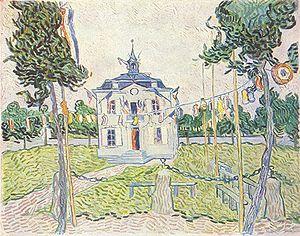
Auvers-sur-Oise est une commune française située dans le département du Val-d'Oise en région Île-de-France. Ses habitants sont appelés les Auversois.